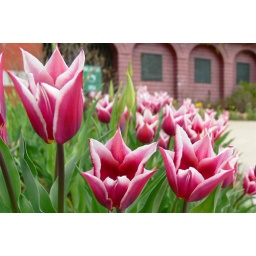
Flowers in the bed in front of the park building in Roger Wiliams Park